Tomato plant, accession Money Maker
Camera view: tilt-top (135 deg); turntable rotation: 30 degrees
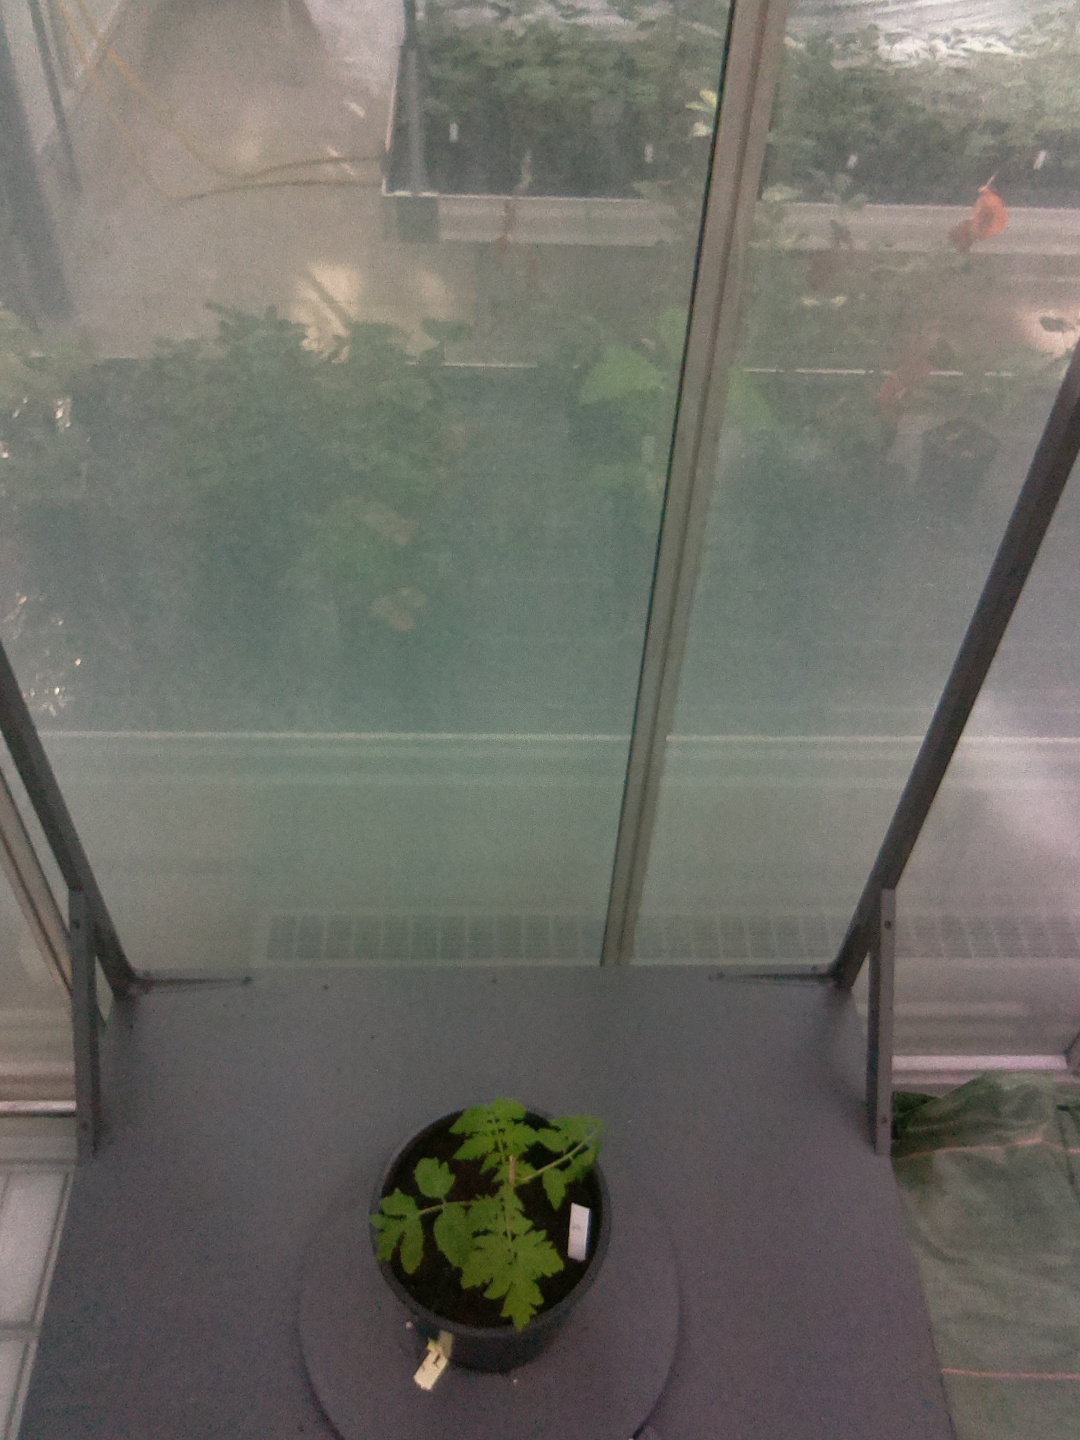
BBCH growth stage 13: 6 of true leaves visible